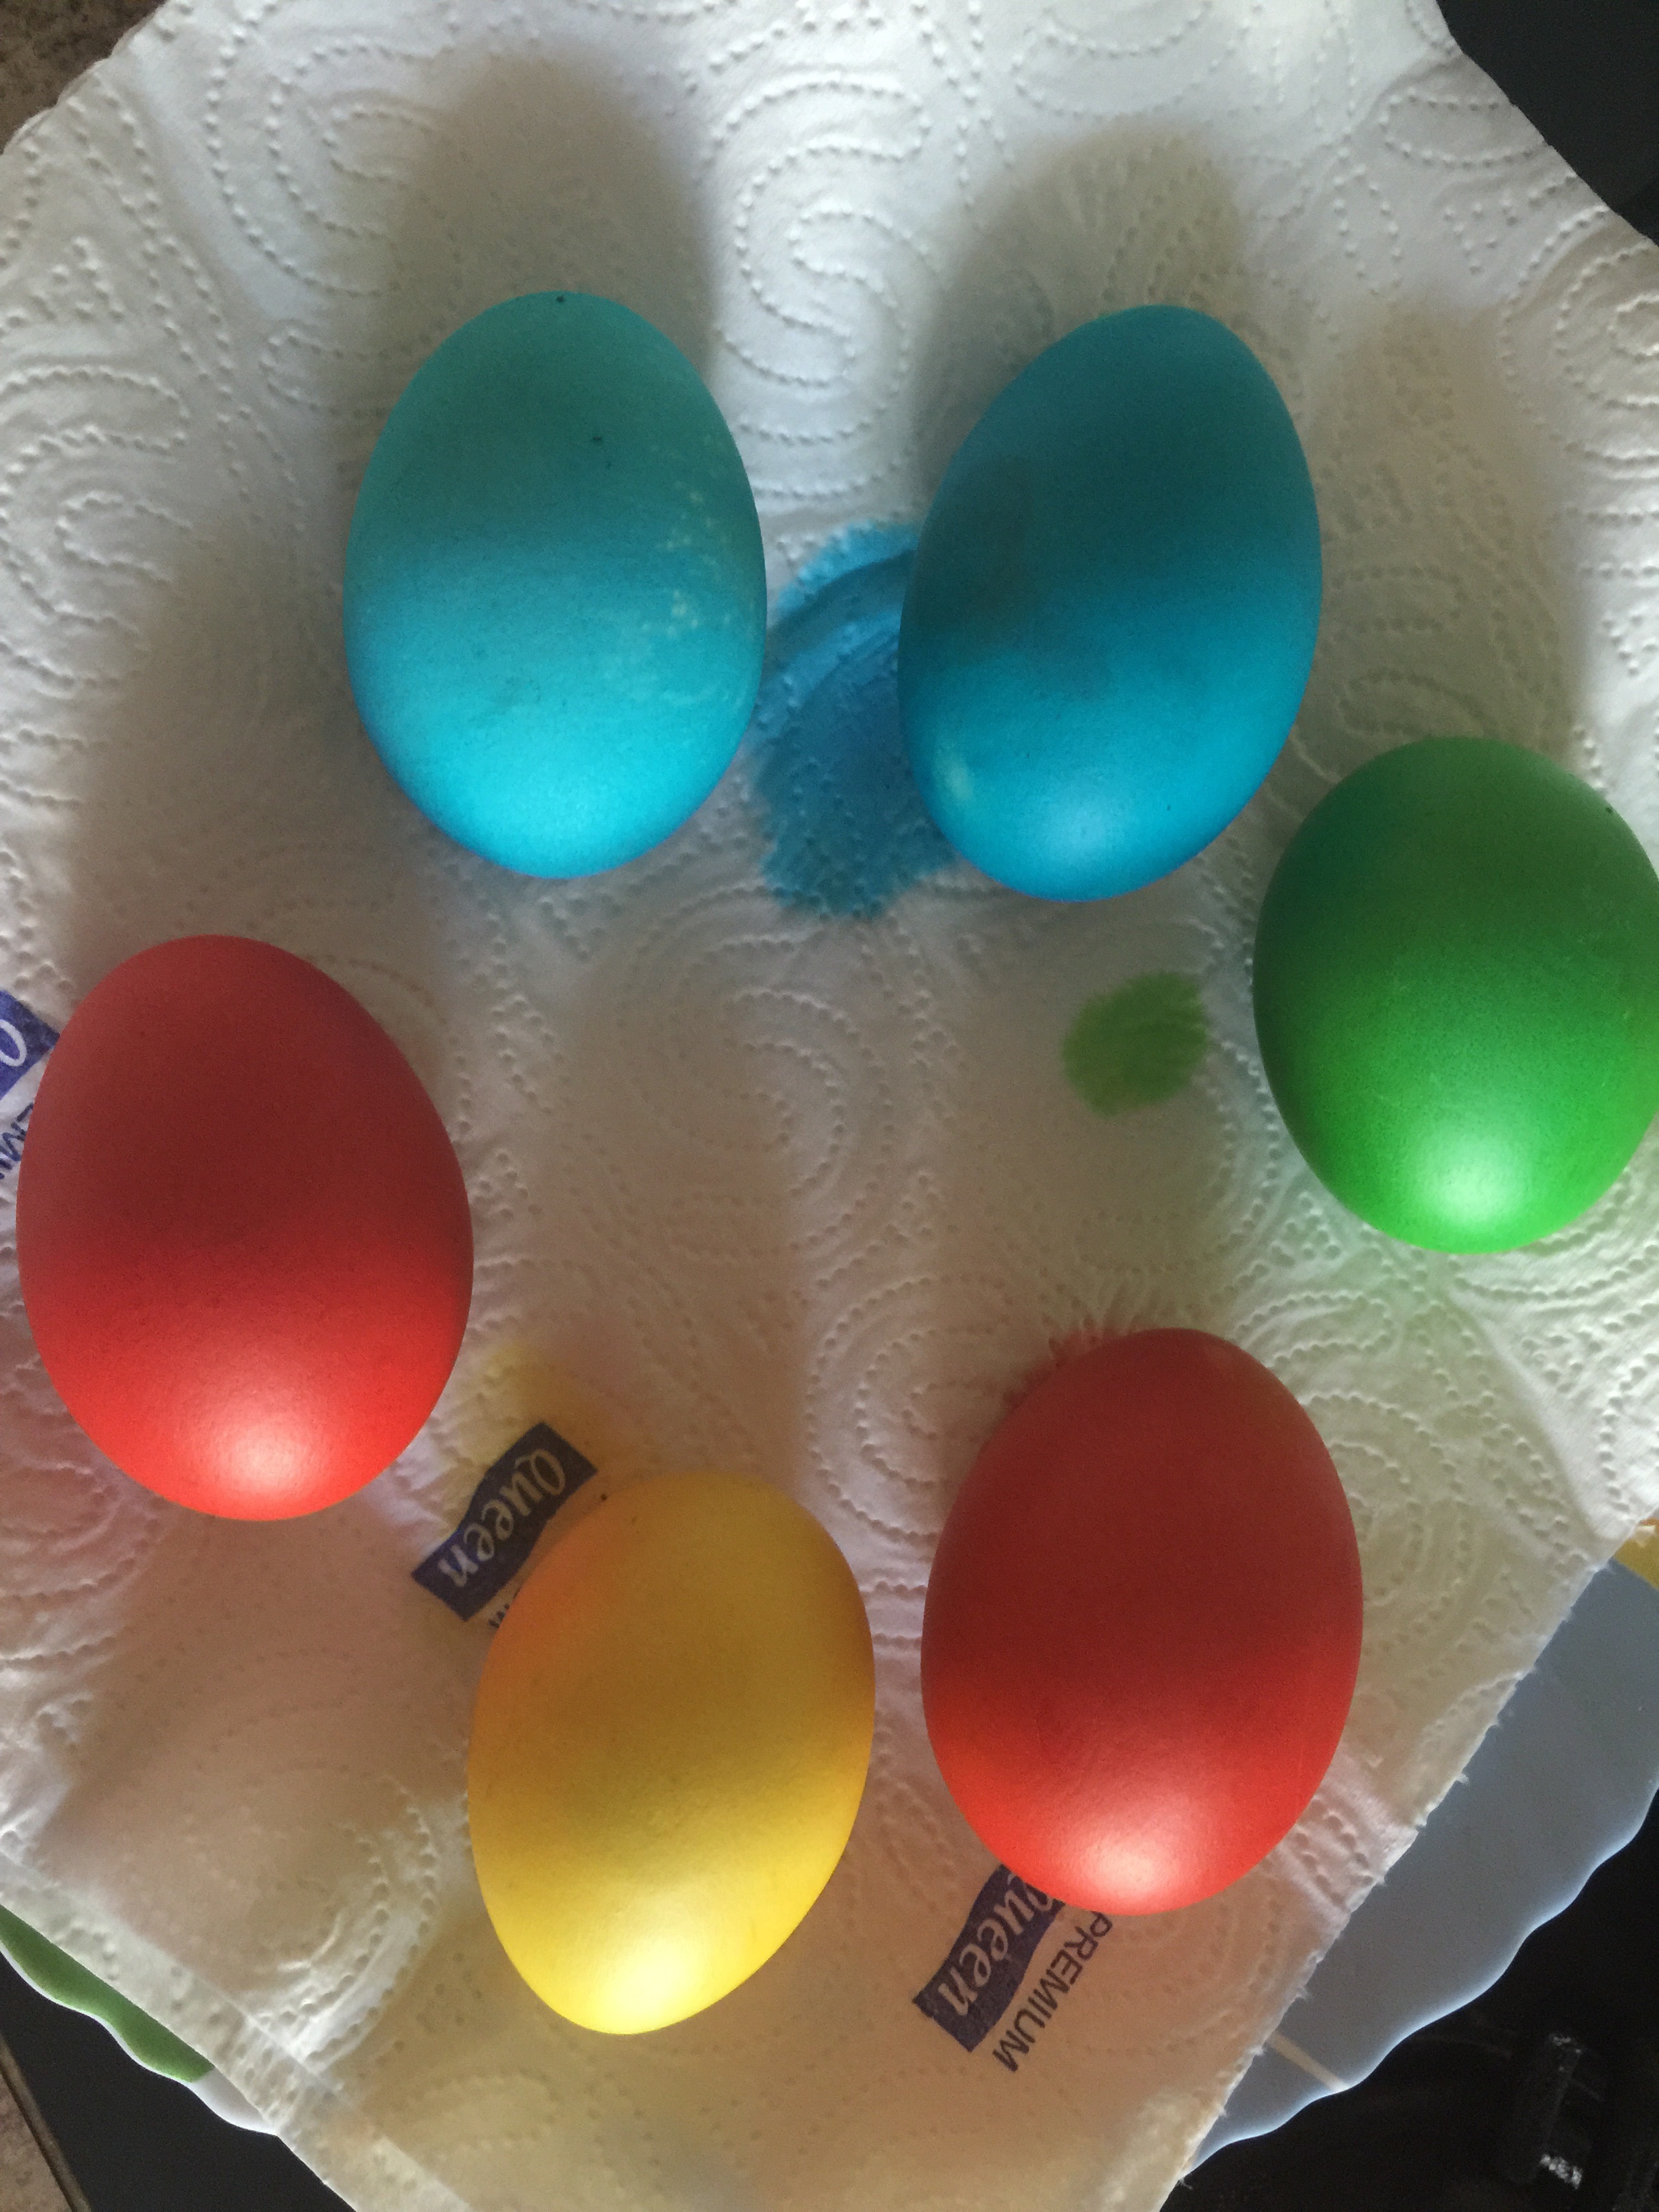
petal, balloon, decoration, green, red, color, toy, circle, egg, christmas decoration, eggs, easter, custom, colored, easter eggs, ornaments, christmas ornaments, easter egg, easter egg painting